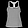
Label: T - shirt / top